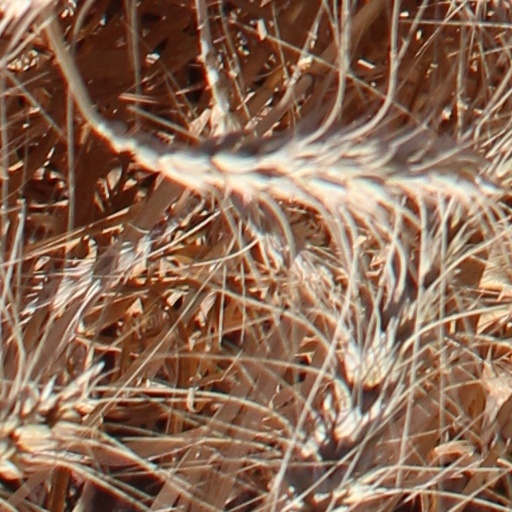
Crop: wheat